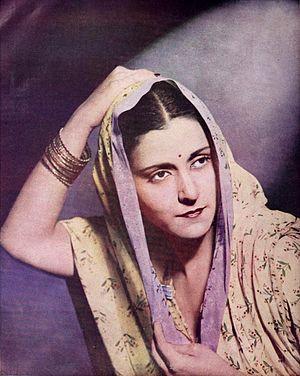
Sulochana dans Prem-Ki-Jyot (1939)
Sulochana, de son vrai nom Ruby Myers, parfois orthographié Ruby Mayer, Ruby Mayers ou Ruby Meyers, est une actrice indienne née en 1907 et décédée en 1983. Au sommet de sa carrière, entre 1925 et 1935, elle est la première femme fatale des écrans indiens. Moderne et exotique, on l'a surnommée la « Greta Garbo indienne ».